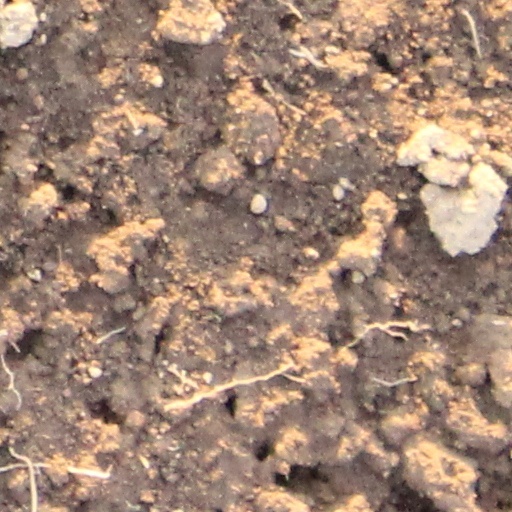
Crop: wheat